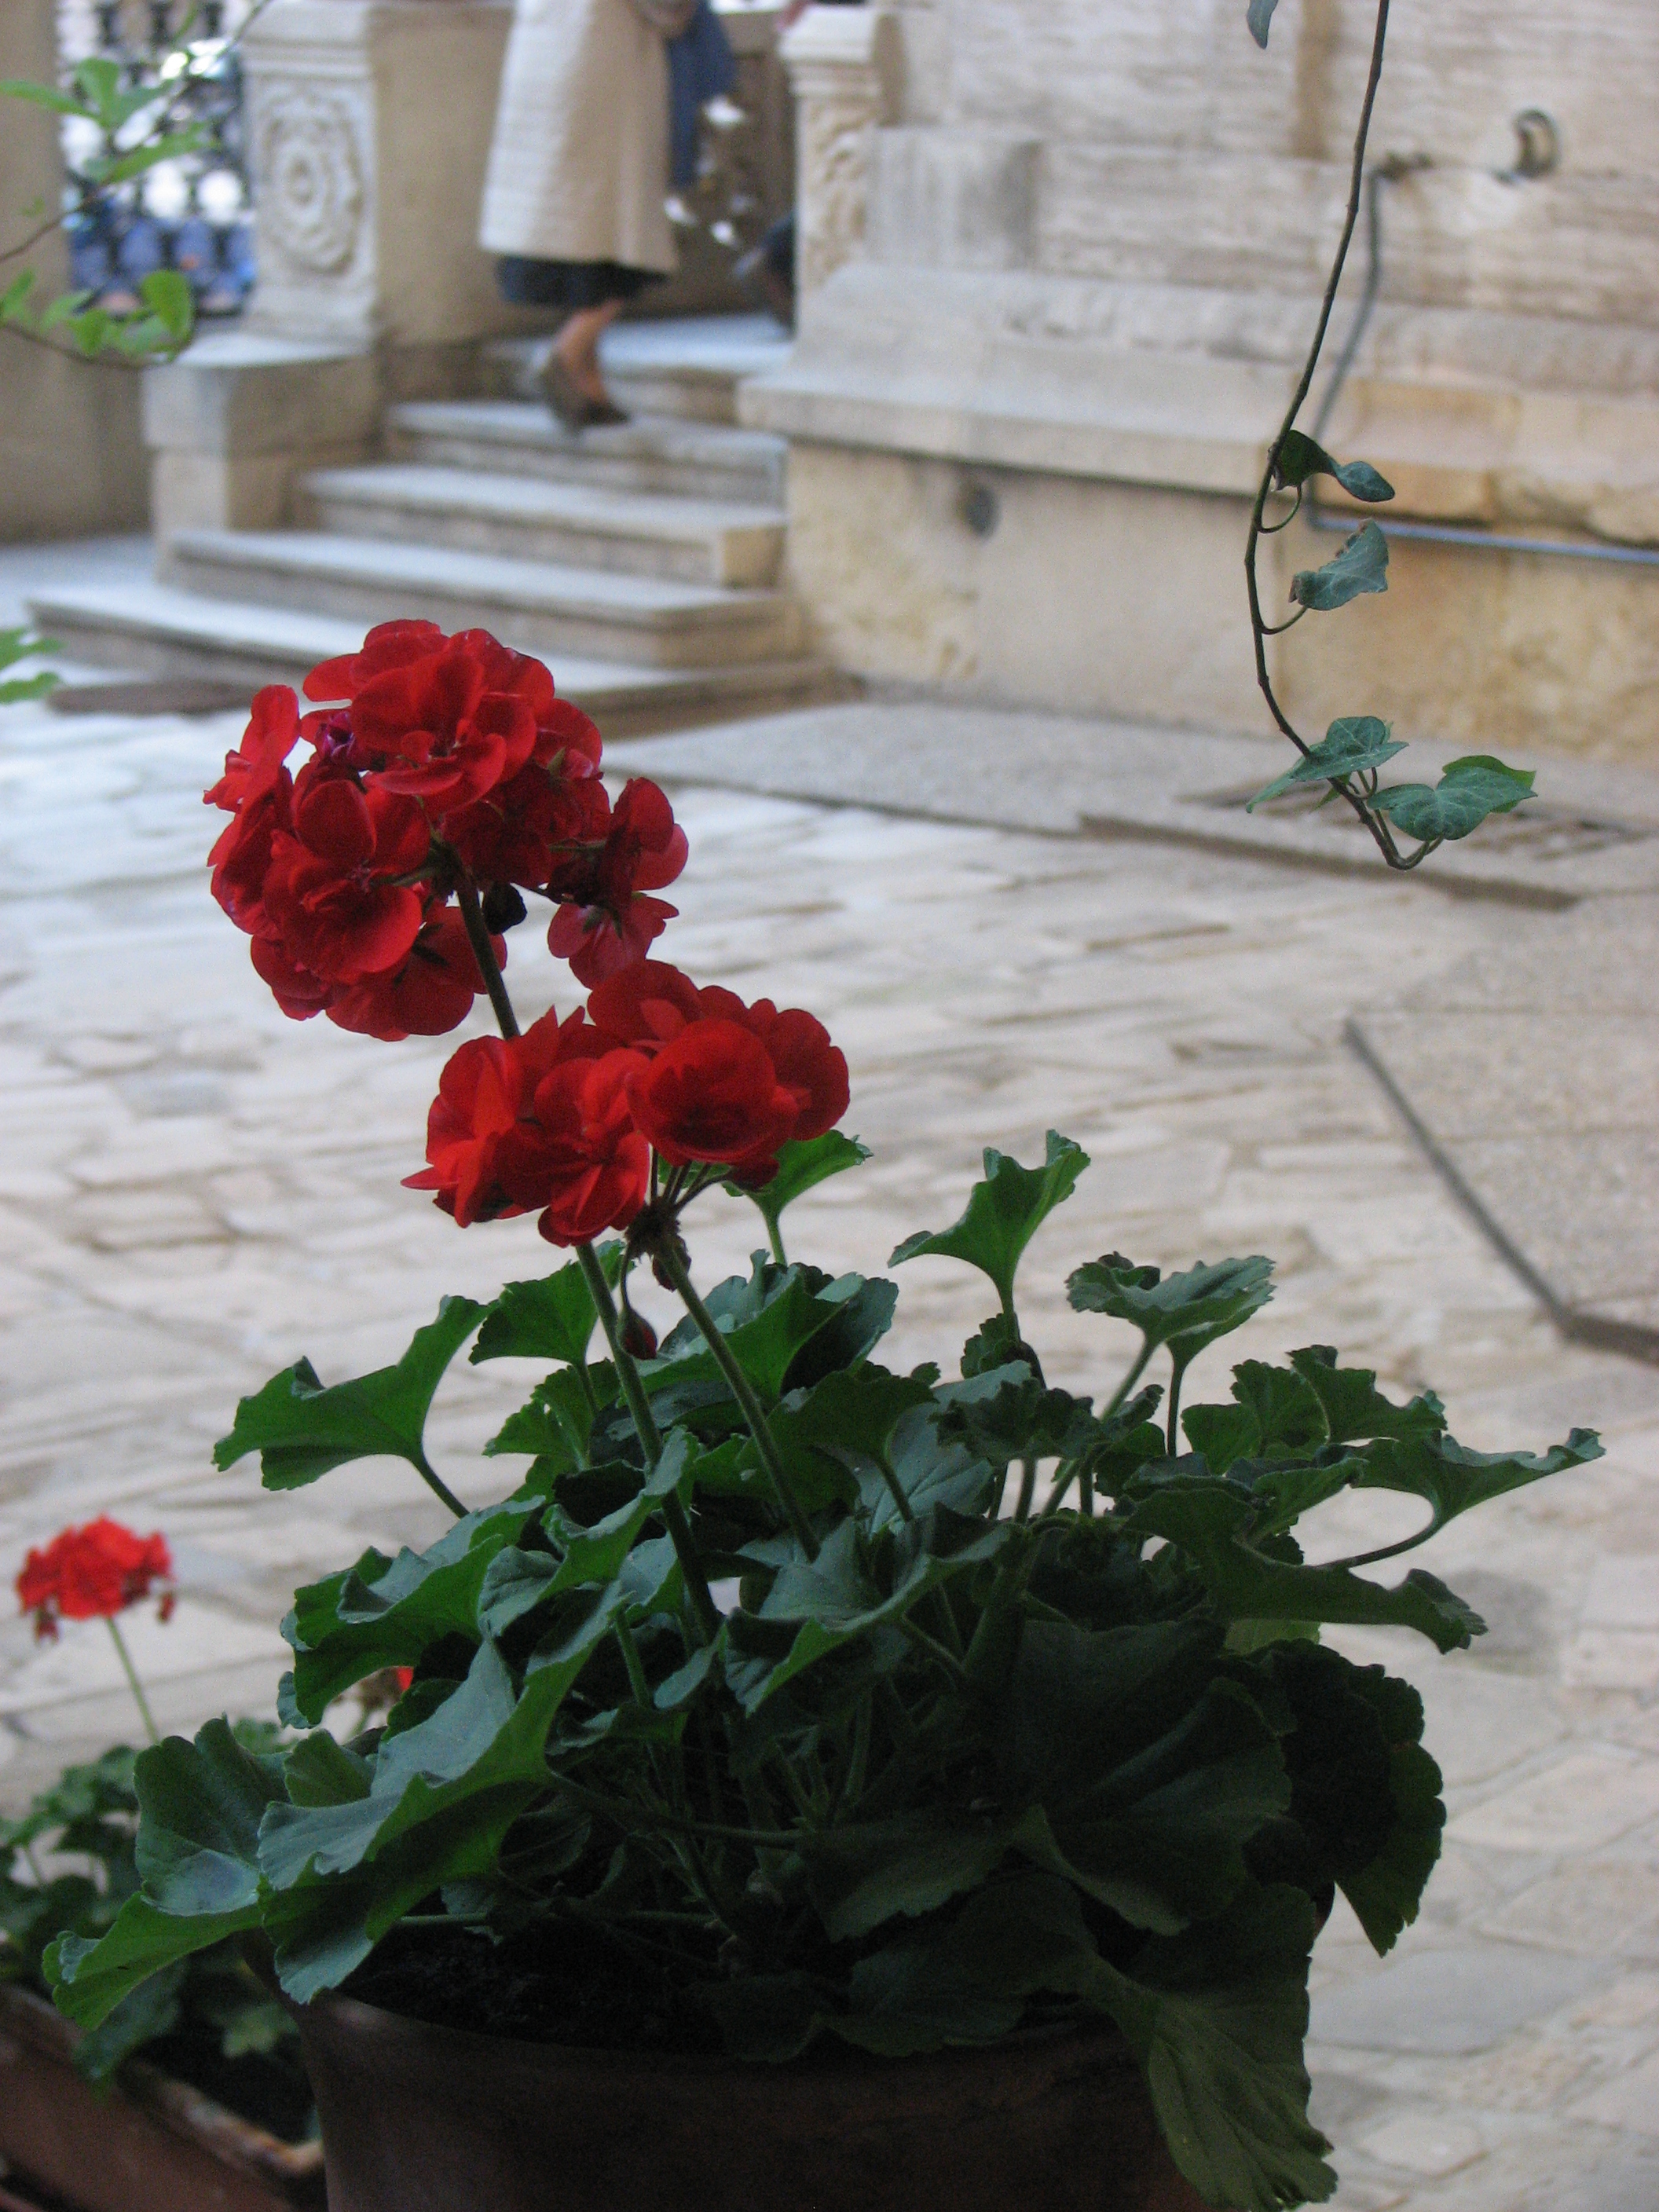
architecture, plant, photography, flower, building, photo, europe, red, religion, church, christian, flora, photos, religious, free, de, churches, fotografie, christianity, romana, orthodox, eastern, floristry, romania, bor, biserica, arhitectura, orthodoxy, romanian, ortodoxa, ortodox, ortodoxia, ortodoxie, ecclesiastical, bisericeasc, cladire, edificiu, stavropoleos, cre tinism, cre tin, flowering plant, garden roses, flower bouquet, floral design, land plant, flower arranging